USS Tolovana

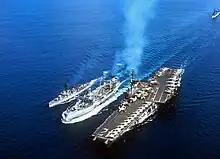
"Tolovana" refueling and off Vietnam, 12 September 1966.

After another relatively routine assignment with the U.S. 7th Fleet between October 1962 and April 1963, "Tolovana" entered a decade in which her service mirrored the increasingly more direct involvement of United States forces in the Vietnam War. During that period, she made eight deployments to the western Pacific; and, on each, her crew members qualified for combat campaign ribbons. During the first of this series of tours, American presence remained small, and "Tolovana" spent comparatively little time in support of the operations there. However, by the time of her next cruise to the western Pacific - July to November 1965 - America's buildup had begun in earnest. From that point on, she concentrated upon replenishing ships in the combat zone, returning briefly to Subic Bay in the Philippines or to Yokosuka or Sasebo in Japan to refill her tanks.